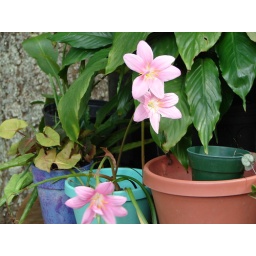
in light green pot